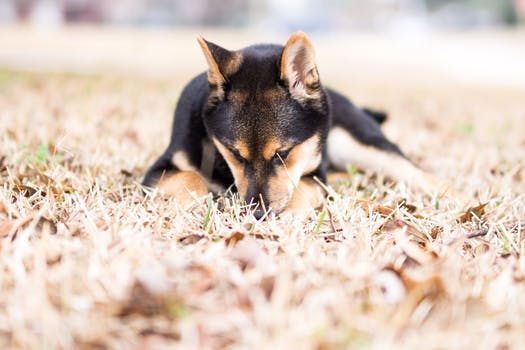
Label: No Watermark